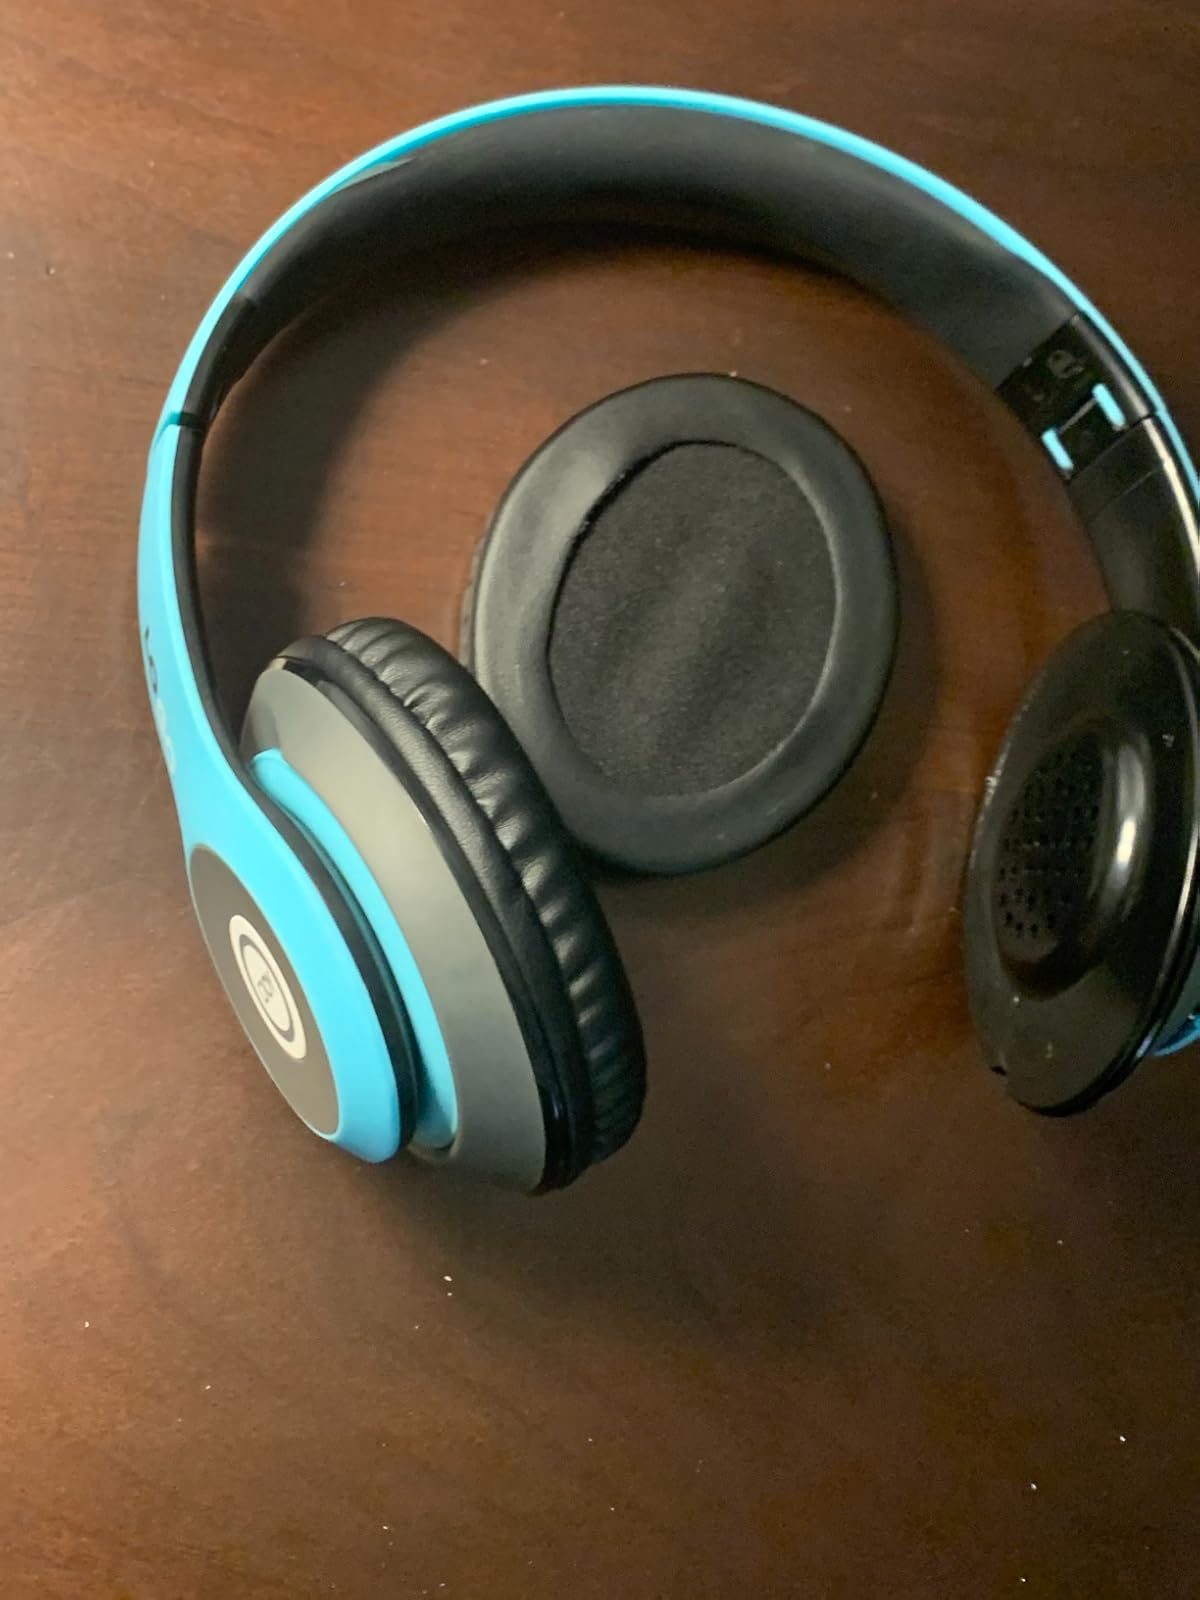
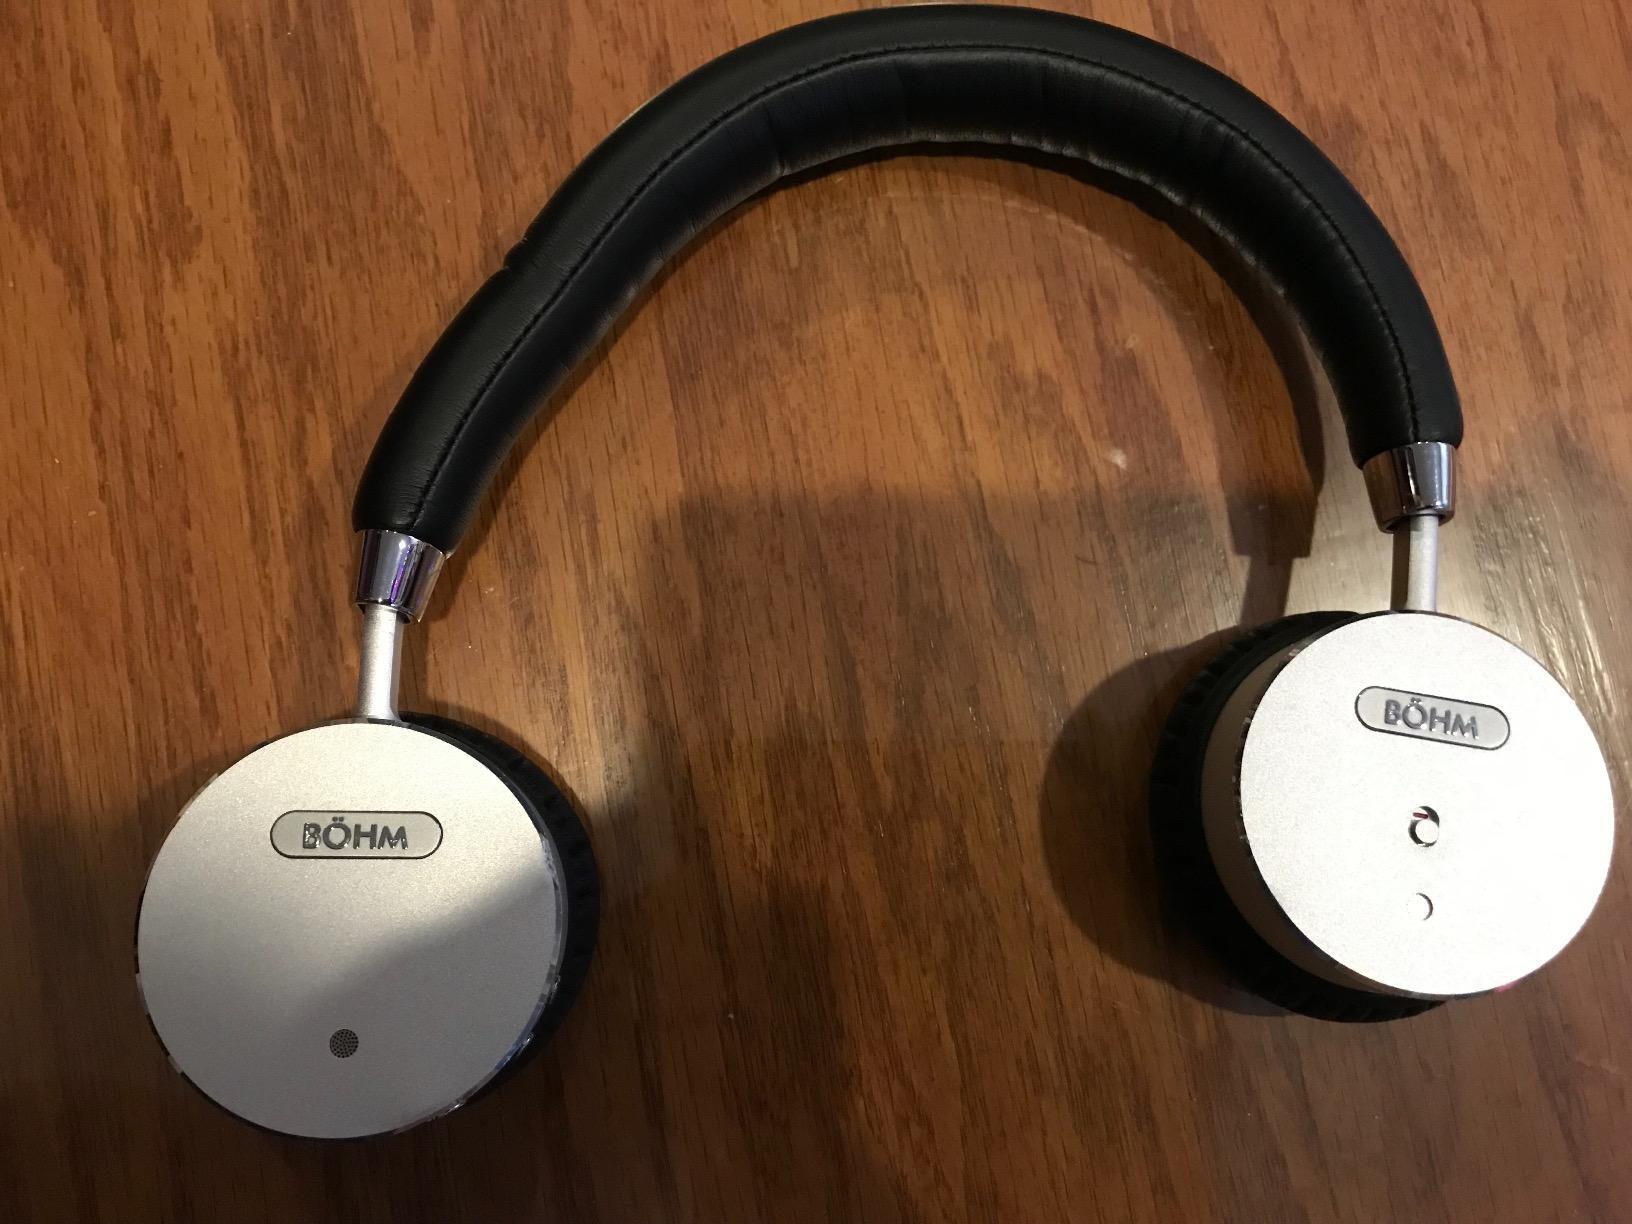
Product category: headphones
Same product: no